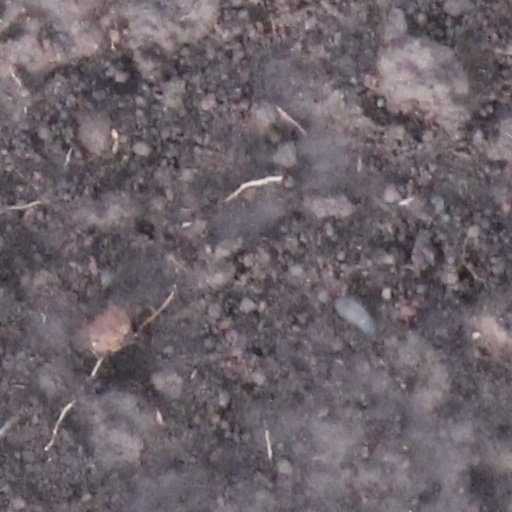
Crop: wheat